Evil Dead (2013 film)

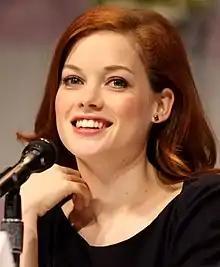
Jane Levy's performance as Mia was widely praised by both critics and audiences alike, commending her portrayals of the addict, the villainous deadite and tormented final girl.

On Rotten Tomatoes, the film has an approval rating of 63% based on 204 reviews and an average rating of 6.2/10. The critics consensus states: "It may lack the absurd humor that underlined the original, but the new-look "Evil Dead" compensates with brutal terror, gory scares, and gleefully bloody violence." On Metacritic, the film has a weighted average score of 57 out of 100 based on 38 critics, indicating "mixed or average" reviews. Audiences polled by CinemaScore gave the film an average grade of "B+" on an A+ to F scale.